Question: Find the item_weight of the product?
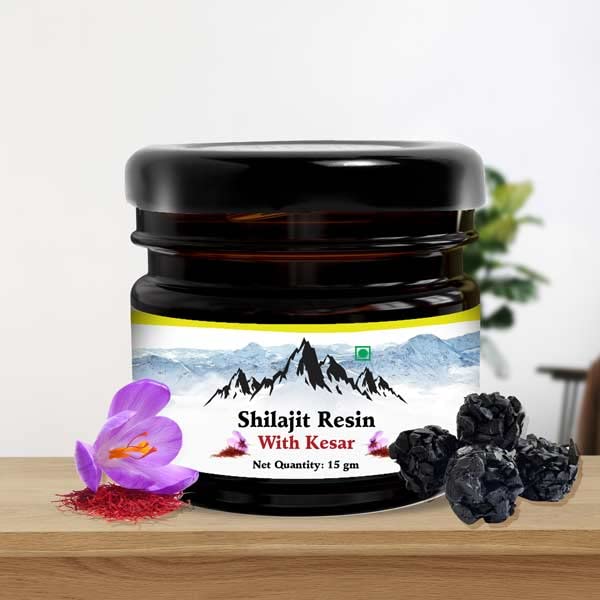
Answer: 15 gram